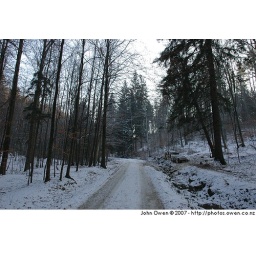
Snowy forest road in Poland